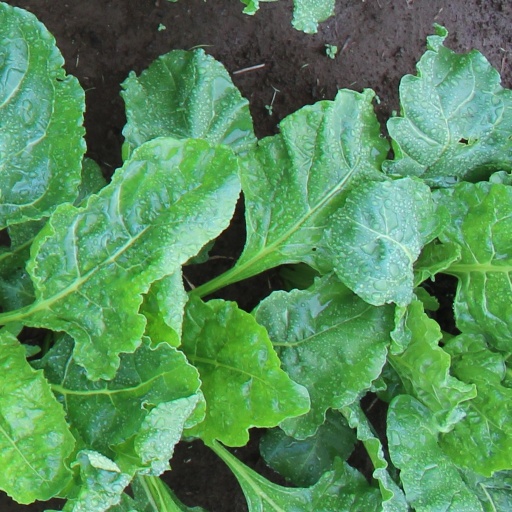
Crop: sugar beet